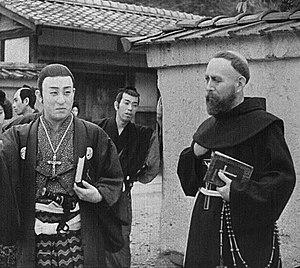
Les Vingt-Six Martyrs japonais est un film muet japonais réalisé par Tomiyasu Ikeda et sorti en 1931. Une copie du film est redécouverte en Italie dans les archives cinématographiques de la congrégation salésienne, la version restaurée est projetée pour la première fois en 2017.